Mayor of Karachi

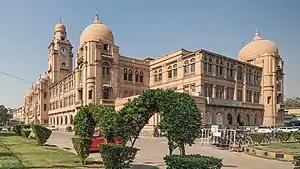
Karachi Metropolitan Corporation Building (KMC) completed in 1932 houses the city counsel hall for seating of general counsel meeting for 367 elected counselors and the offices of the Mayor and Deputy Mayor

The history of Karachi dates back to ancient periods. Before the Christian era, various towns and cities existed near the present day Karachi such as Barbarikon, Debal, and Banbhore. Local government system in the Indian subcontinent dates back to Mauryan empire or earlier. Public drains and sewage system, solid waste management, public dust bins, and street lamps at Mohenjo Daro indicate the presence of municipal organizations and services. During the Mauryan empire, a council of thirty commissioners was divided into six committees or boards which governed the city of Pataliputra and handled affairs such as fixing wages, controlling manufacturing and supplies, arrangement of foreign dignitaries, tourists and foreigners, handling records and registrations, collection of sales taxes, trade regulation, issuing licenses for weights and measurements, and municipal responsibilities. During ancient times, the Mayor of the city was called Nagarika and in the medieval periods, Kotwals came to administer major towns and cities. The mayors were appointed by the King rather than being elected. The Panchayat (assembly of five elders) system traced in the Rig Veda back to 1200 BC (Alok 2006).